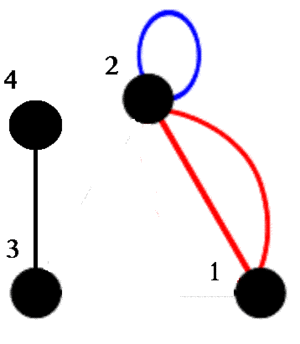
Dans la théorie des graphes, un graphe planaire est un graphe qui a la particularité de pouvoir se représenter sur un plan sans qu'aucune arête n'en croise une autre. Autrement dit, ces graphes sont précisément ceux que l'on peut plonger dans le plan, ou encore les graphes dont le nombre de croisements est nul.